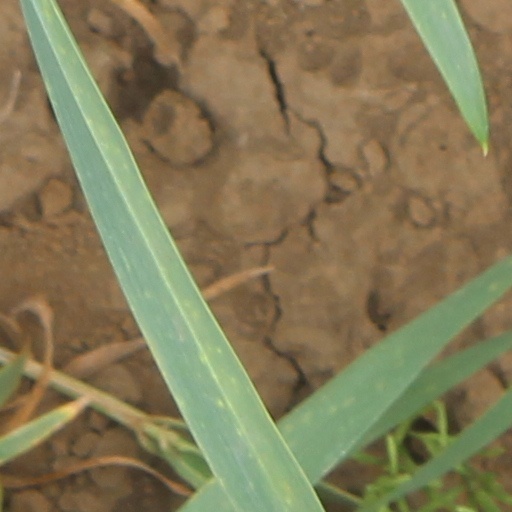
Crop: wheat